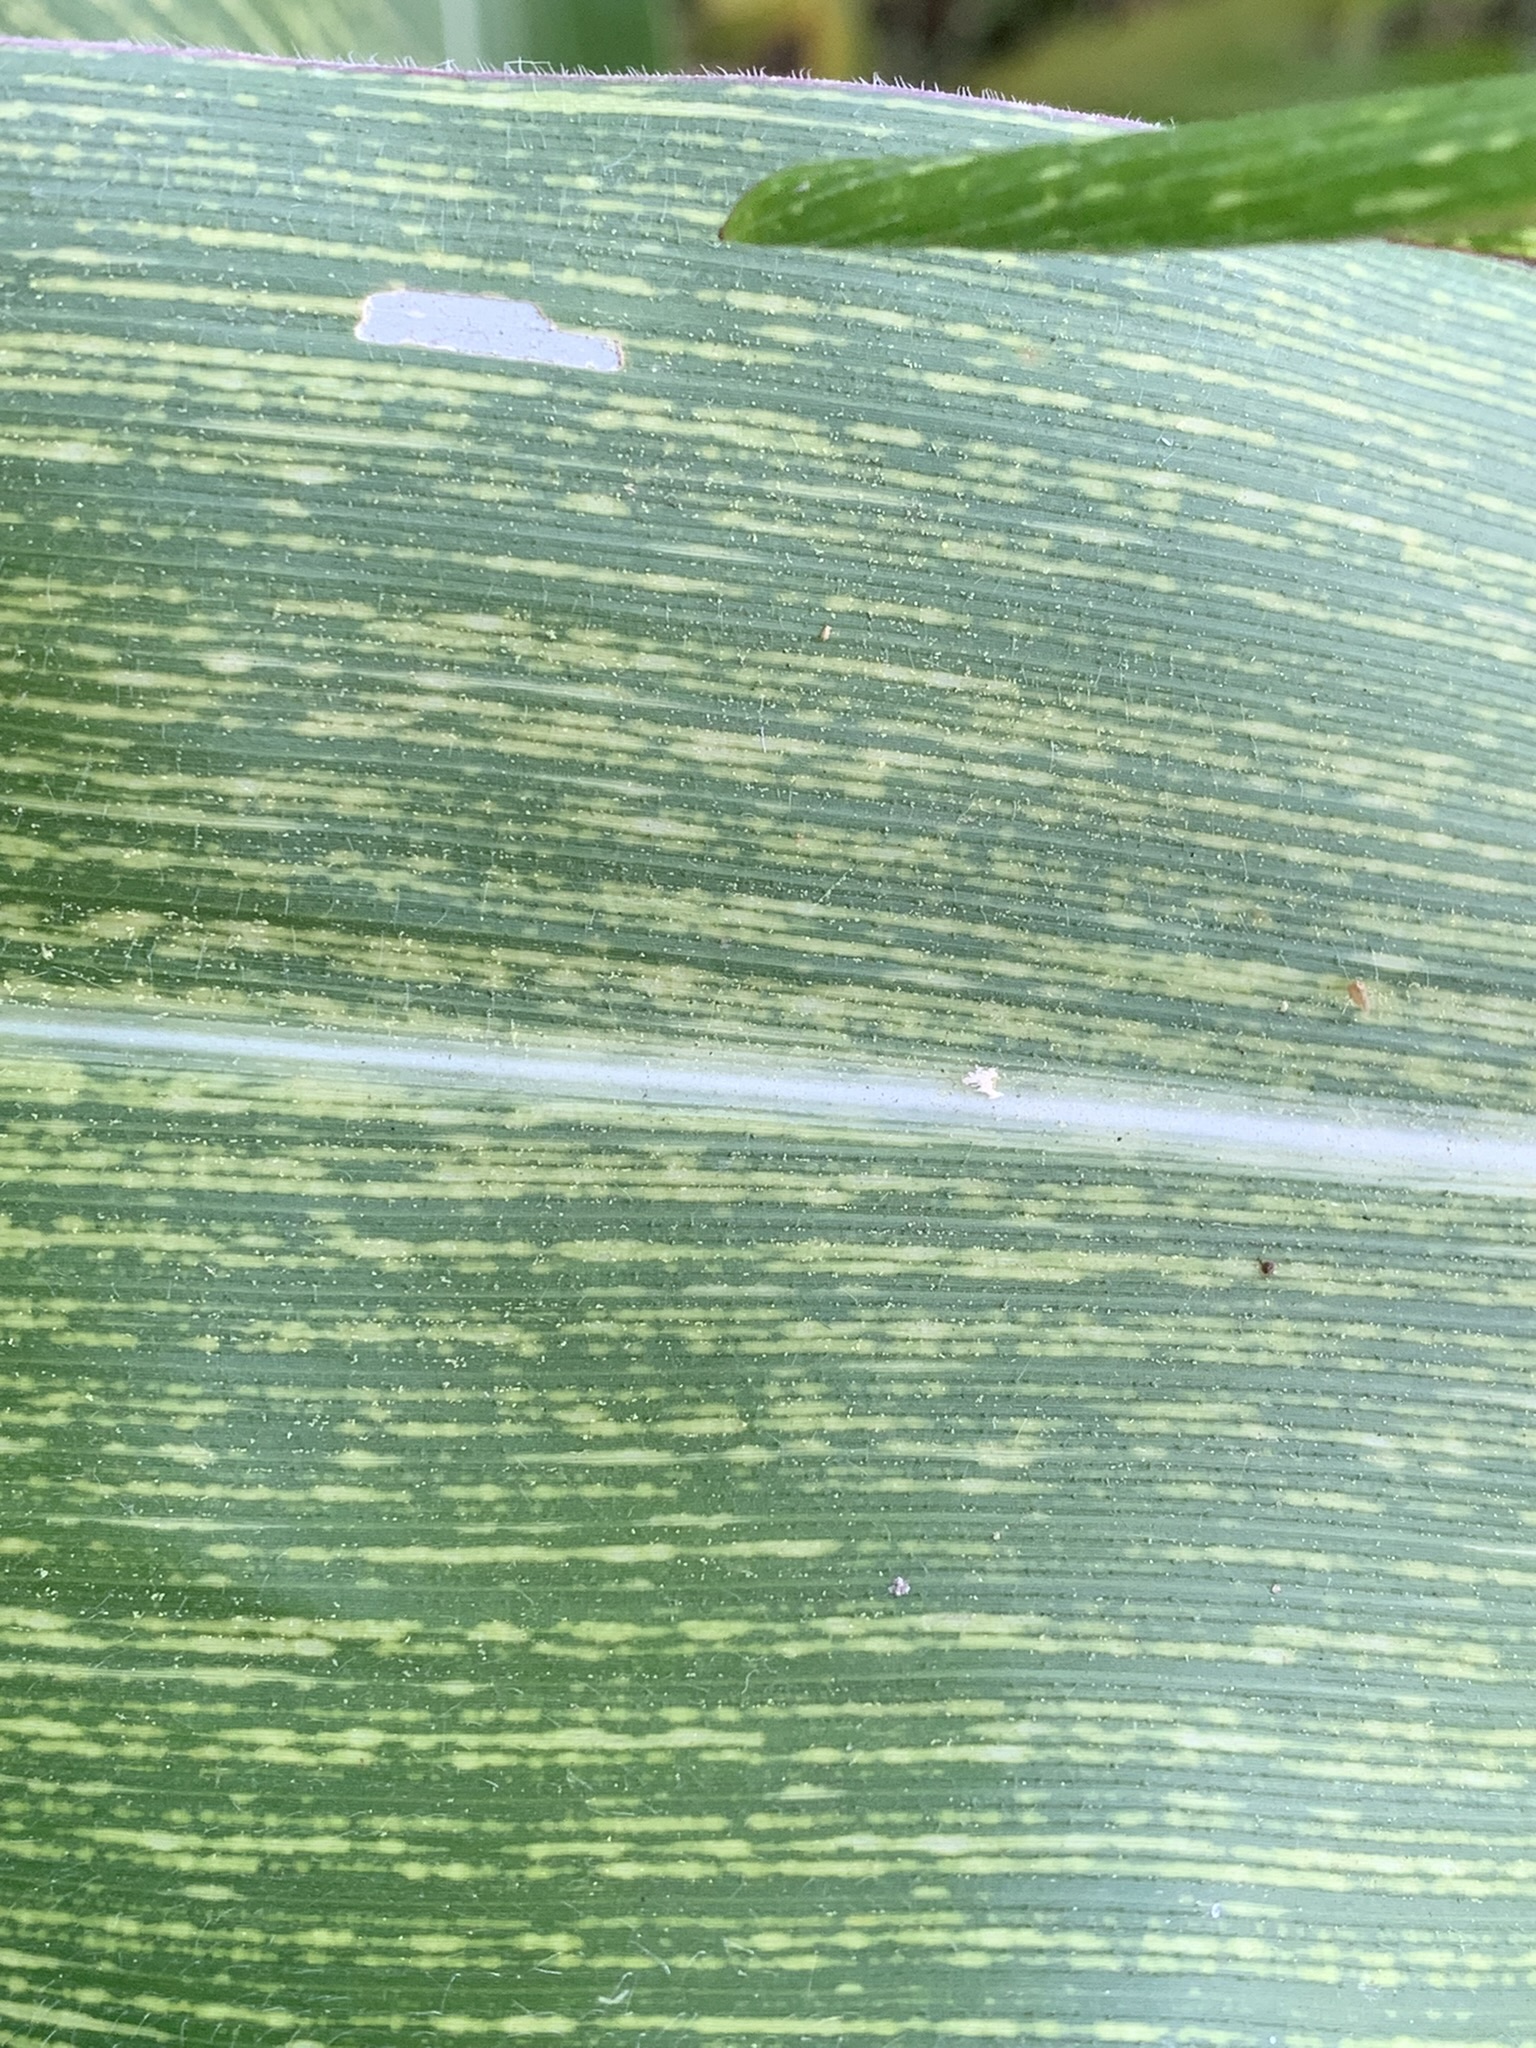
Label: MSV